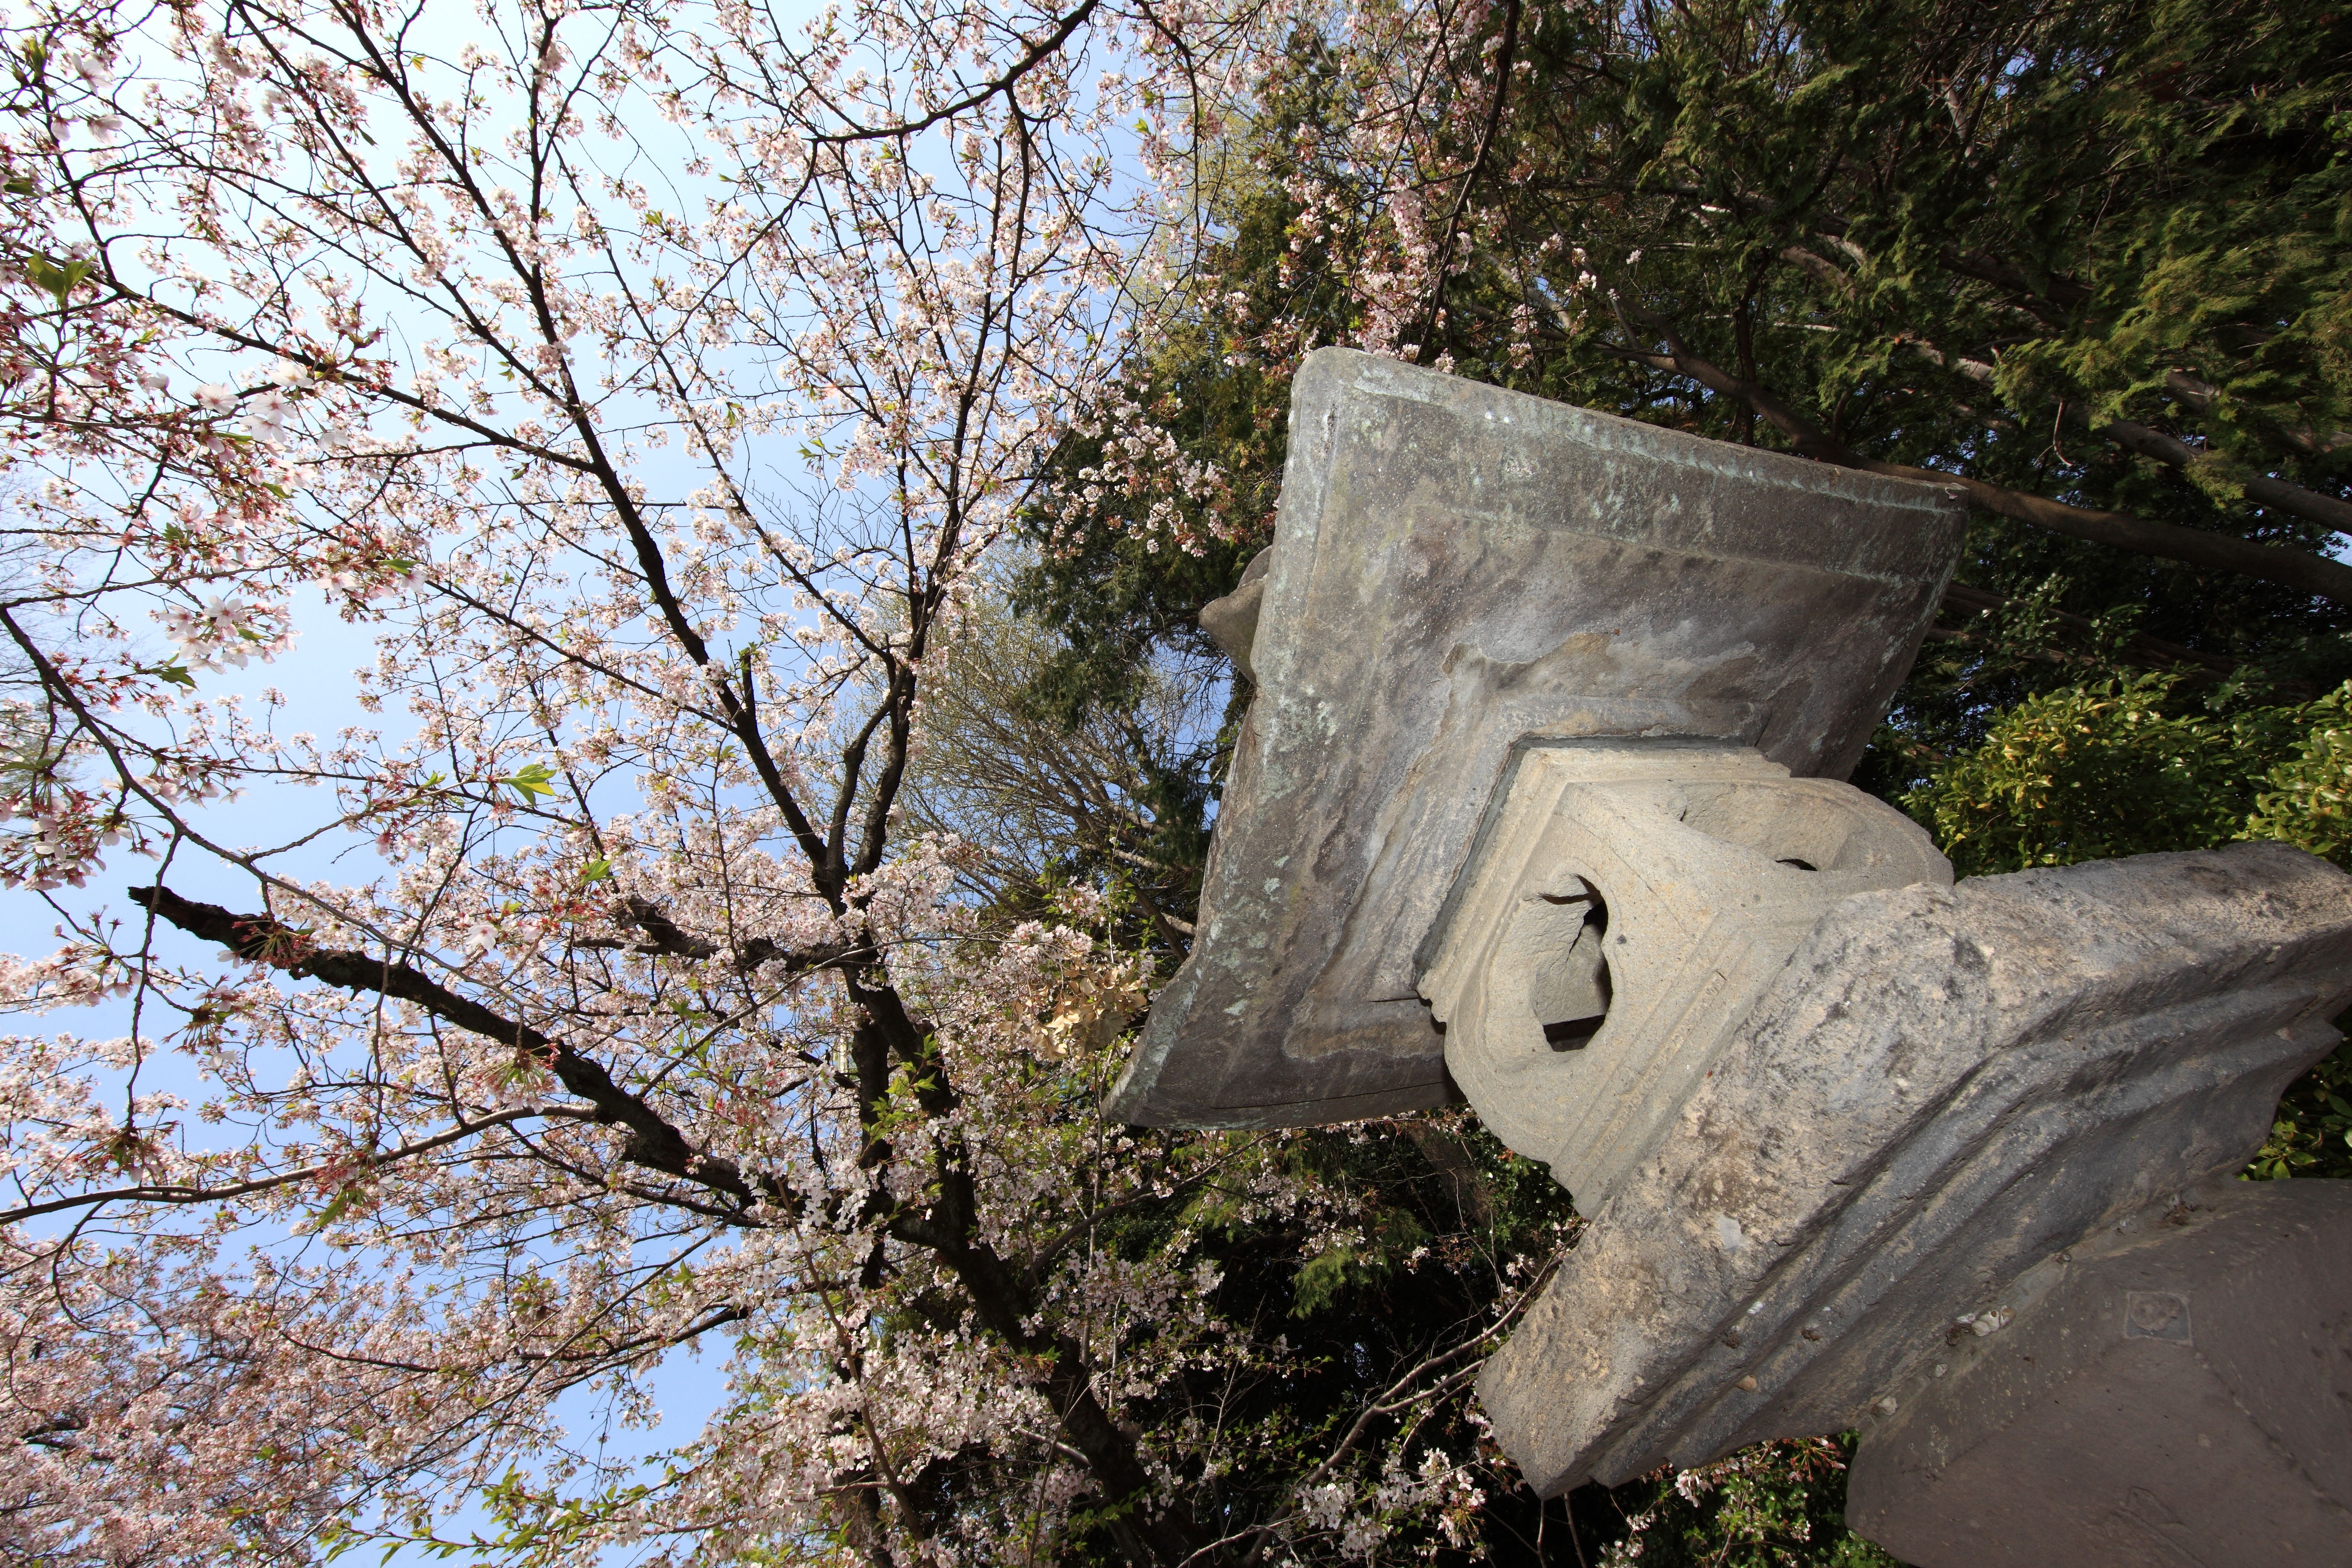
tree, plant, flower, spring, lantern, high, garden, cool image, temple, 5d, hires, i, markii, hi, res, resolution, saitama, kumagaya, menumashoudenzan